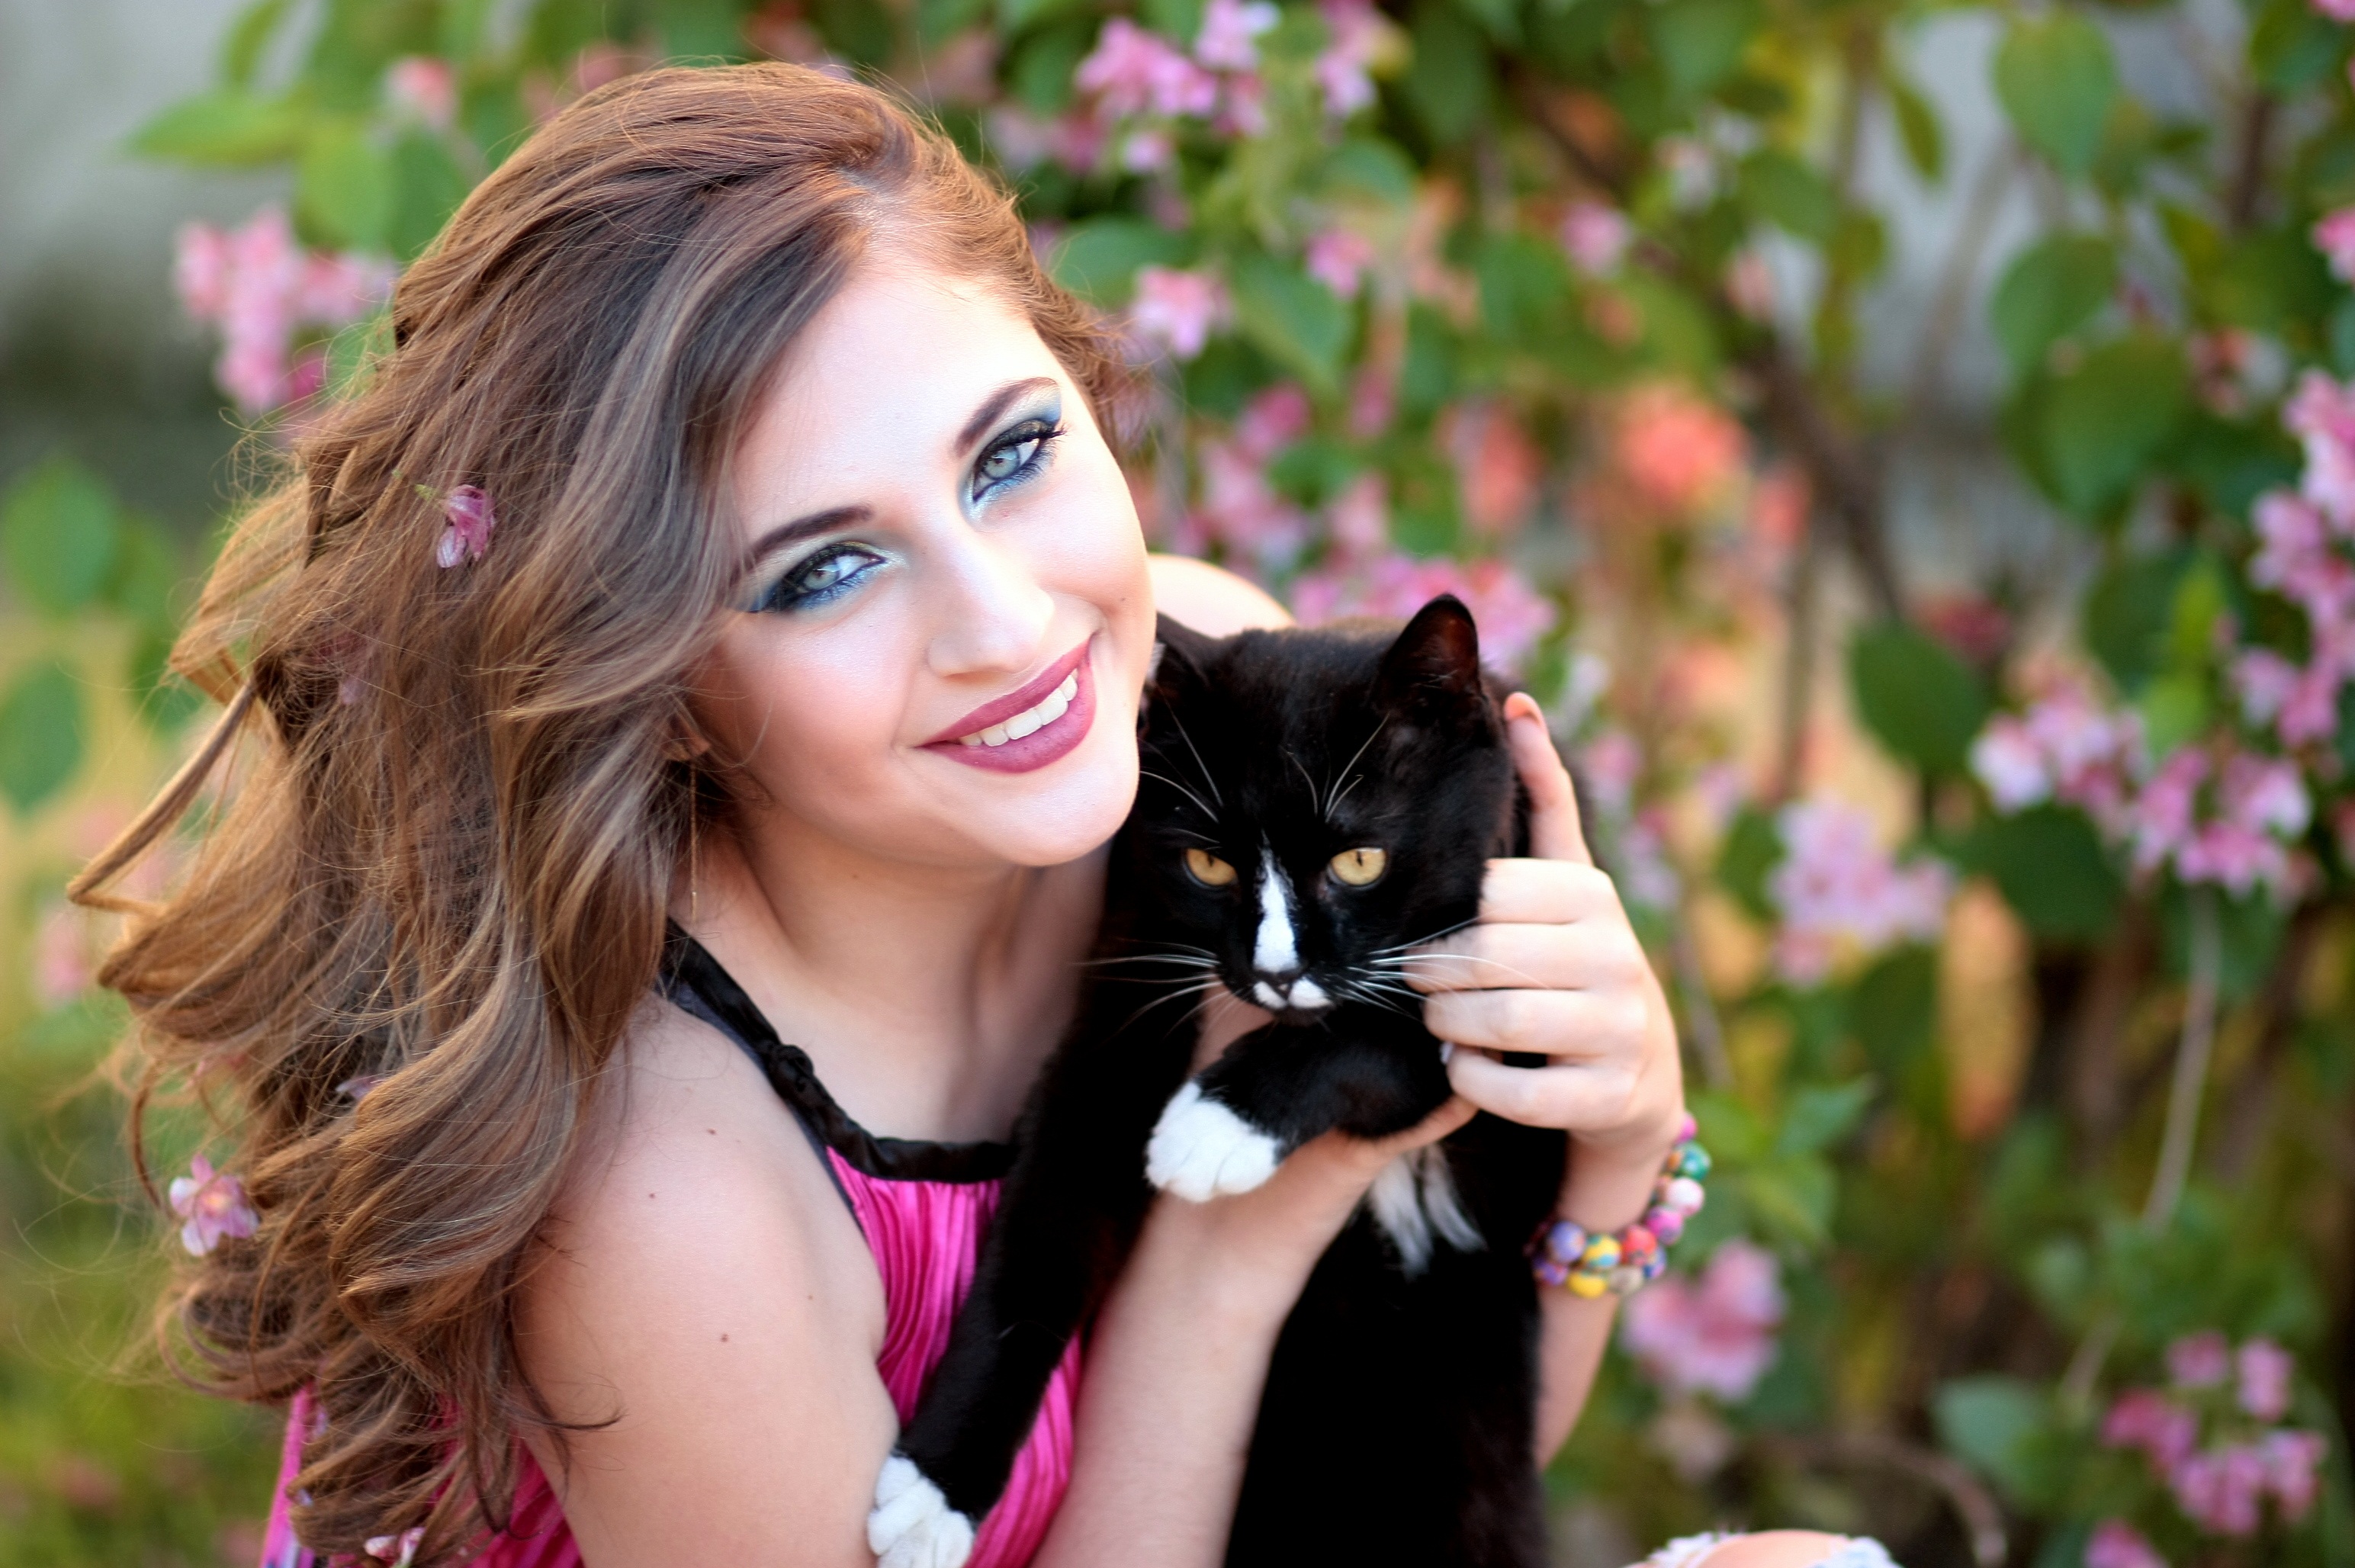
girl, flower, love, portrait, model, cat, mammal, black, lady, pink, hug, eye, skin, beauty, photo shoot, portrait photography, small to medium sized cats, cat like mammal